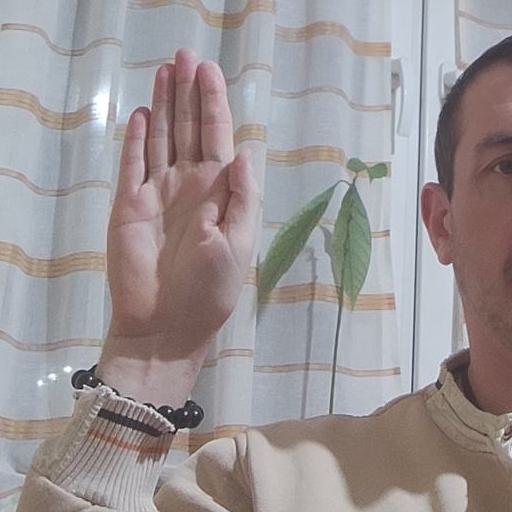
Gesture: stop